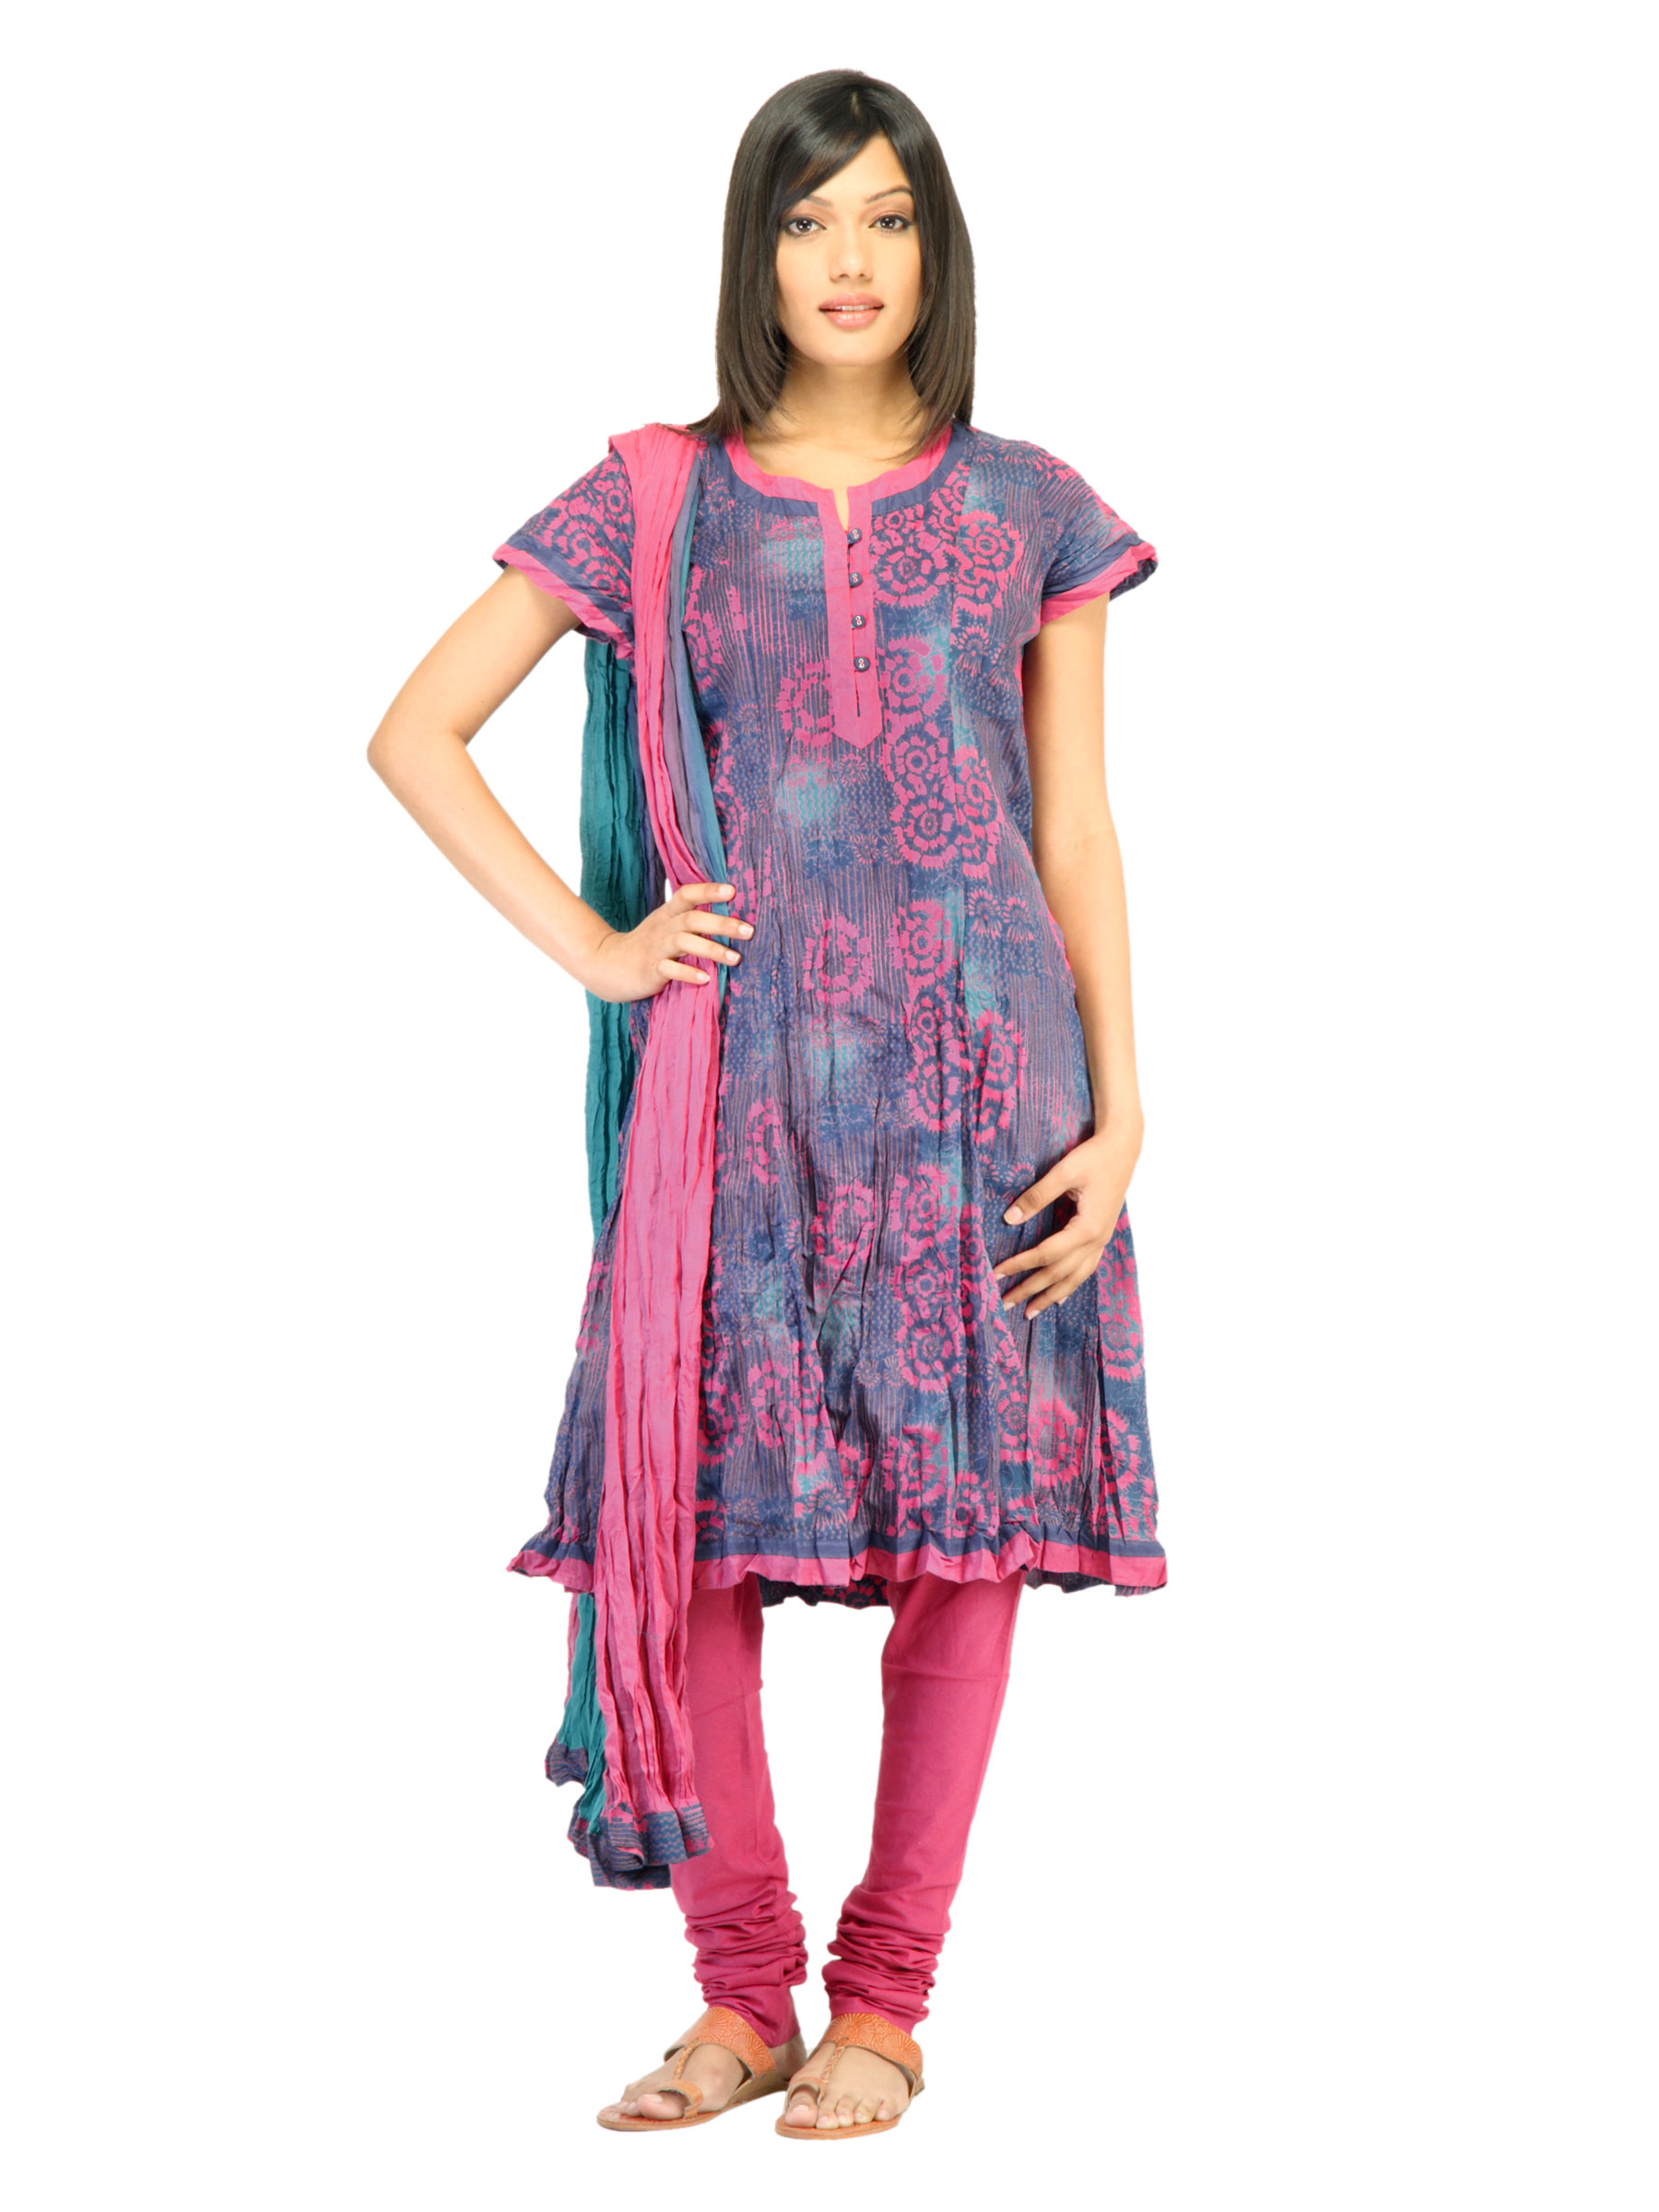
Biba Women Blue & Pink Churidar Kurta with Dupatta
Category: Apparel / Apparel Set / Kurta Sets
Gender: Women
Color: Blue
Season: Fall 2011
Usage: Ethnic